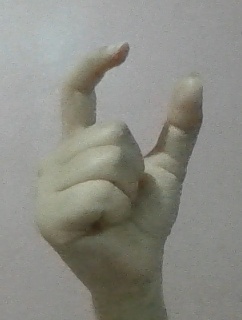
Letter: nun